Wolf–Lundmark–Melotte

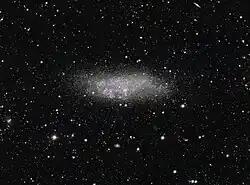
The galaxy Wolf–Lundmark–Melotte (WLM), imaged by VLT

The Wolf–Lundmark–Melotte Galaxy (WLM) is a barred irregular galaxy discovered in 1909 by Max Wolf, located on the outer edges of the Local Group. The discovery of the nature of the galaxy was accredited to Knut Lundmark and Philibert Jacques Melotte in 1926. It is located in the constellation of Cetus.